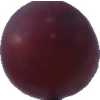
Label: pink_grape